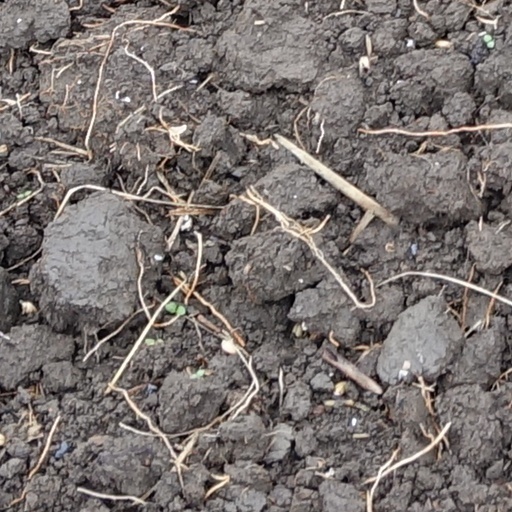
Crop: wheat